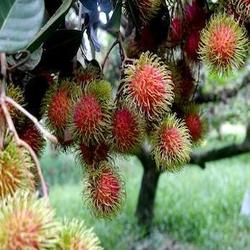
Label: Rambutan